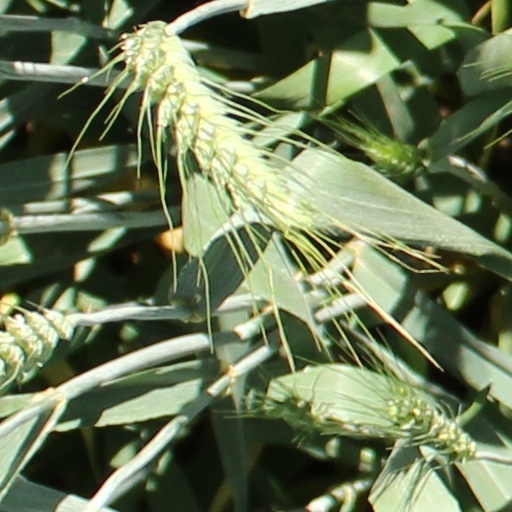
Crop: wheat